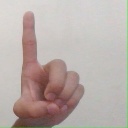
अक्षर: ड